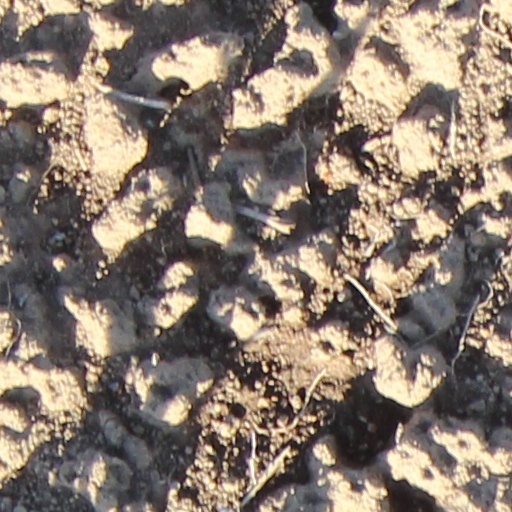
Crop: wheat